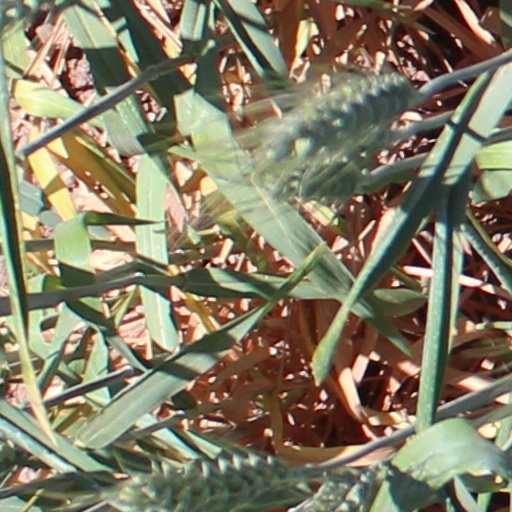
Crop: wheat